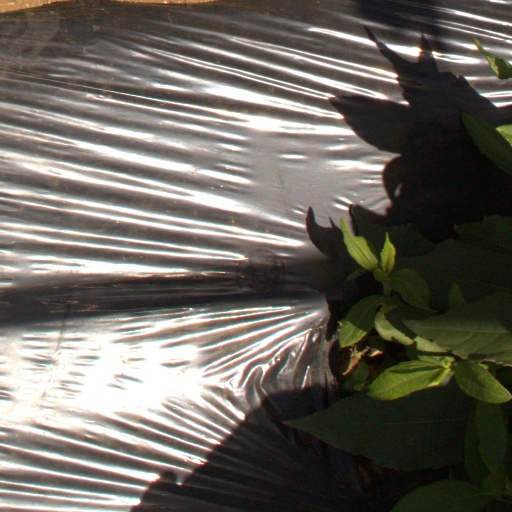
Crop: Jerusalem artichoke